Duane Courtney

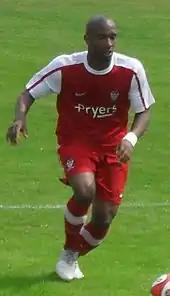
Courtney playing for York City in 2010

Following the signing of Lee Vaughan in the summer of 2010, Courtney's position at Kidderminster looked tenuous and the club stalled on a new contract as they were finalising their budget for the forthcoming season. He joined Kidderminster's Conference Premier rivals York City on 24 May 2010 on a one-year contract. He made his debut in a 2–1 defeat to former club Kidderminster as a 76th-minute substitute on 14 August 2010, the opening day of 2010–11, and he conceded a penalty kick in the 89th minute that was scored by the opposition. His first start for the club came in a 1–1 draw away to Wrexham on 11 September 2010. Having made seven appearances for York, Courtney was made available for loan on 28 October 2010. He went on trial with League Two club Cheltenham Town in January 2011, who were managed by Yates, Courtney's manager at Kidderminster. He impressed playing in central defence in Cheltenham's reserve match against Coventry City. Courtney was released by York after his contract was cancelled on 21 January 2011, after which he agreed to train with Cheltenham for one week. However, Cheltenham decided to not offer him a contract.